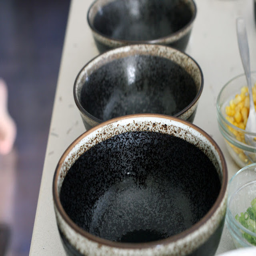
a picture of empty ceramic bowls .